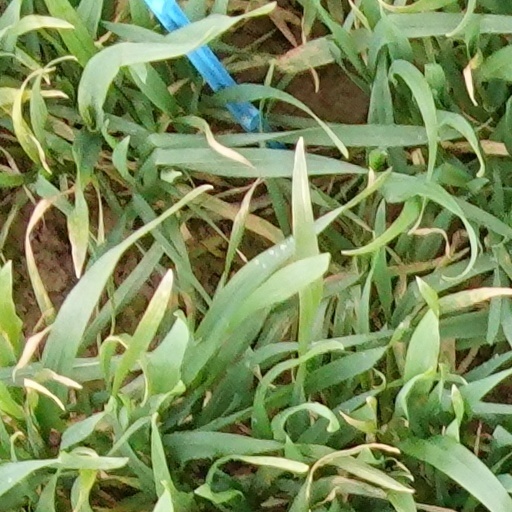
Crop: wheat